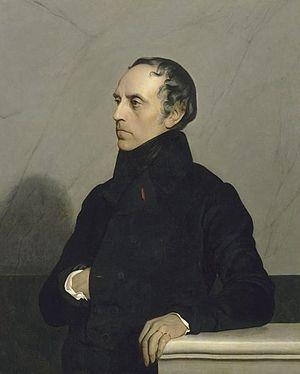
La campagne des banquets désigne une série d'environ 70 réunions organisées dans toute la France entre 1847 et 1848 par les réformateurs pour demander un élargissement du corps électoral et s'opposer aux décisions prises par le gouvernement conservateur de François Guizot. Contournant l'interdiction de réunions politiques en prenant la forme de banquets, cette campagne s'étend à tout le pays et défend des idées variables selon les lieux et les dates. Ainsi, si les banquets sont au départ menés par des représentants de l'« opposition dynastique », comme Odilon Barrot, qui souhaitent une évolution de la monarchie de Juillet, mais pas sa fin, ils permettent peu à peu l'expression des idées républicaines qui finissent par être les plus exprimées.
La Deuxième République, ou Seconde République, est le régime républicain de la France du 24 février 1848, date de la proclamation provisoire de la République à Paris, jusqu’à la proclamation de Louis-Napoléon Bonaparte comme empereur le 2 décembre 1852. Elle fait suite à la monarchie de Juillet et est remplacée par le Second Empire, amorcé — jour pour jour l’année précédente — par un coup d’État de Louis-Napoléon Bonaparte. La Deuxième République se distingue des autres régimes politiques de l’histoire de France d’abord par sa brièveté, ensuite parce que c’est le dernier régime à avoir été institué à la suite d’une révolution. C’est enfin le régime qui applique pour la première fois le suffrage universel masculin en France et abolit définitivement l’esclavage dans les colonies françaises. Après une période transitoire où un gouvernement relativement unanime prend des mesures sociales demandées par la frange ouvrière des révolutionnaires, le régime se stabilise et évince les socialistes, puis se dote d’une constitution.
Sous la Restauration, les républicains français s'opposent à la monarchie et militent pour sa disparition. Ils ne peuvent participer aux décisions du fait du système électoral qui favorise les bourgeois et les nobles, soutiens du régime. Ils sont néanmoins présents à la chambre des députés à partir de 1816, date de la fin de la Chambre introuvable qui a décimé leurs rangs. Les républicains se constituent petit à petit en tant que force politique, et ce jusqu'au choc de l'assassinat du neveu du roi, le duc de Berry héritier du trône, le 14 février 1820, qui conduit le gouvernement à mettre en place des mesures répressives.
Bien que les Trois Glorieuses soient, en grande partie, le fait d'armes de nombreux républicains convaincus, c'est finalement une seconde monarchie constitutionnelle que les libéraux arrivent à instaurer aux dépens des républicains. L'hésitation de 1830 a, en fait, été favorable aux bourgeois libéraux, mieux organisés pour instaurer un nouveau régime et hostiles à une république. Les républicains reprennent alors leur opposition à un régime qu'ils n'approuvent pas.
Les élections législatives ont eu lieu le 1er août 1846, à la suite de la dissolution de la chambre sortante par le roi Louis-Philippe Iᵉʳ. Elles permettent de consolider la majorité parlementaire de Jean-de-Dieu Soult. Cette législative est la dernière de la monarchie de juillet.
François Guizot, pour l'état civil François Pierre Guillaume Guizot, né le 4 octobre 1787 à Nîmes, mort le 12 septembre 1874 à Saint-Ouen-le-Pin, est un historien et homme d'État français, membre de l'Académie française à partir de 1836, plusieurs fois ministre sous la monarchie de Juillet, en particulier des Affaires étrangères de 1840 à 1848, devenant président du Conseil en 1847, peu avant d'être renversé par la Révolution française de 1848.
Le royalisme en France au XIXᵉ siècle est le courant de pensée qui vise à établir une monarchie de manière durable en France comme cela avait été fait avec la monarchie capétienne, soit la mise en place d'une monarchie héréditaire. Les royalistes divergent cependant quant au respect ou non des droits acquis pendant la Révolution française, ce qui scinde les royalistes en deux depuis le retour de Louis XVIII sur le trône.
La monarchie de Juillet est le nom donné au régime politique du royaume de France entre 1830 et 1848. Instaurée le 9 août 1830 après les émeutes dites des « Trois Glorieuses », elle succède à la Restauration. La branche cadette des Bourbons, la maison d’Orléans, accède alors au pouvoir. Louis-Philippe Iᵉʳ n’est pas sacré roi de France mais intronisé roi des Français. Son règne, commencé avec les barricades de la révolution de 1830, est troublé par plusieurs soulèvements vite maîtrisés, républicains à Paris, légitimiste dans l'Ouest, une tentative avortée de coup d'État bonapartiste à Strasbourg, qui ne remettent guère en cause la paix intérieure. La monarchie de Juillet, qui a été celle d’un seul roi, fait suite à la monarchie dite « conservatrice » que constitue la Restauration entre 1814 et 1830. Plus libérale que celle qui la précède, elle est marquée par une renonciation à la monarchie absolue de droit divin et un louvoiement permanent entre les factions parlementaires du « mouvement » et de la « résistance ». Louis-Philippe définit lui-même sa politique comme celle du « juste milieu ».
Les élections législatives ont eu lieu les 2 et 6 mars 1839, à la suite de la dissolution de la chambre sortante par le Roi Louis-Philippe Iᵉʳ. Elle fait suite à la démission du comte de Molé, jusqu'alors président du conseil, vivement attaqué au sein même de la majorité parlementaire orléaniste. À travers lui, c'est l'interventionnisme jugé excessif de Louis-Philippe dans la conduite des affaires du gouvernement qui est en cause. Le Roi pressent le maréchal Soult mais celui-ci est dans l'incapacité de constituer une majorité parlementaire solide autour de lui. C'est pourquoi la dissolution de la Chambre est prononcée. L'opposition républicaine est rejointe pour l'occasion par certaines personnalités orléanistes influentes qui reprochent aux ministres de laisser le Roi s'exposer.